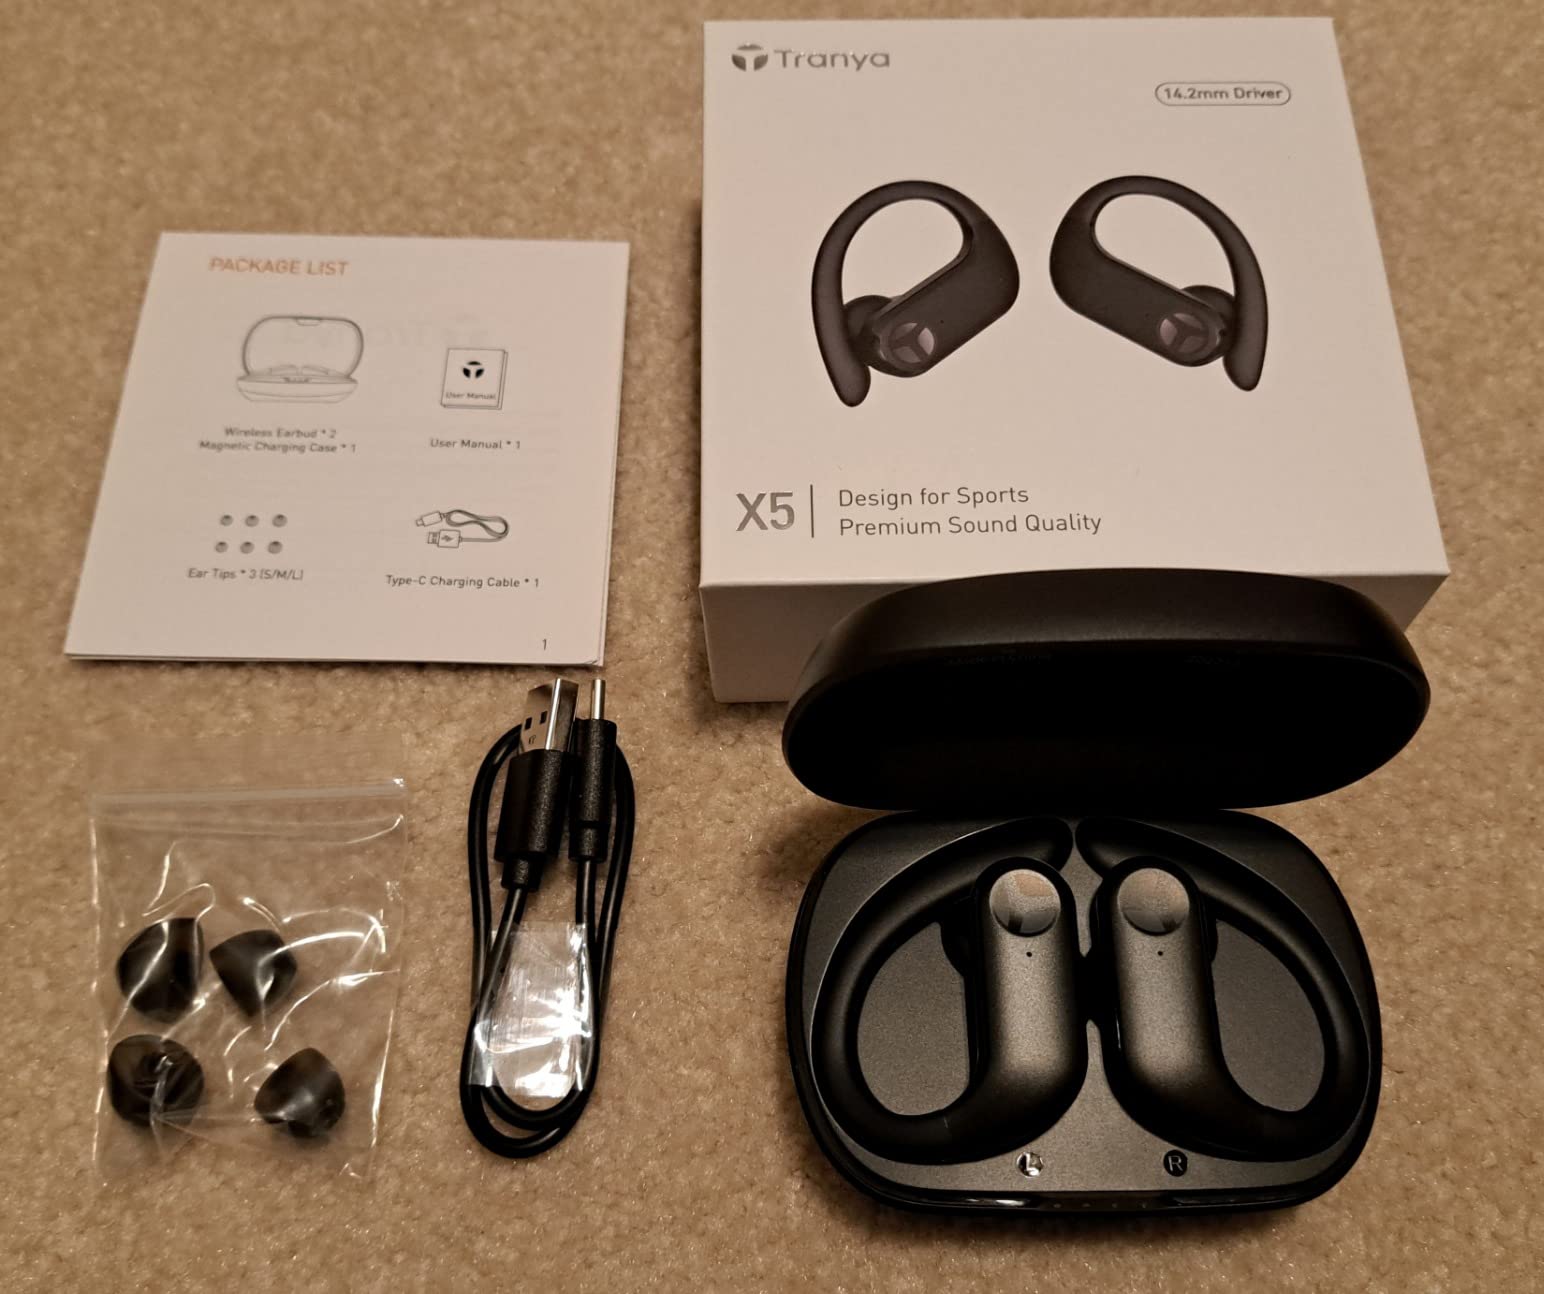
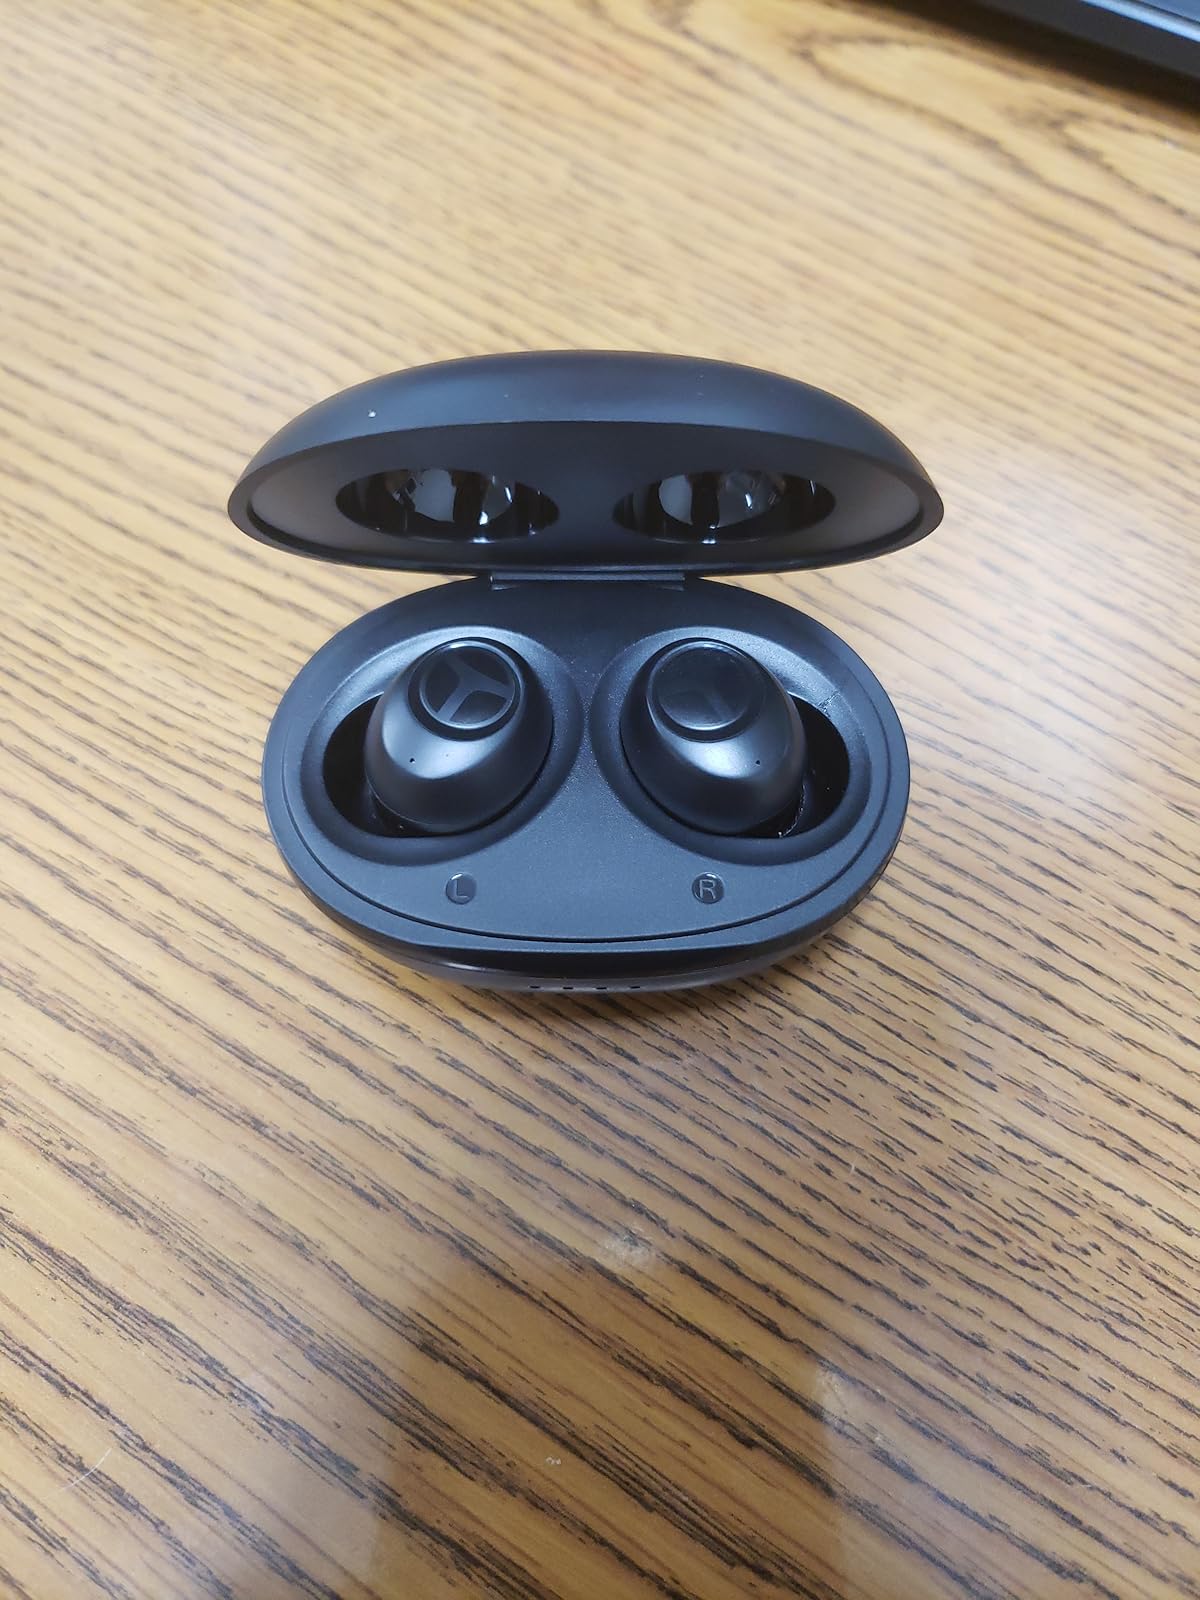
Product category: earbuds
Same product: no